Enderbury Island

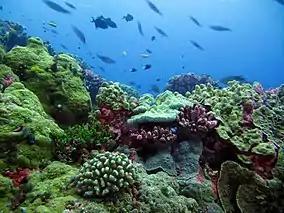
Corals reefs on Enderbury (part of the Phoenix Islands Protected Area), represent what a reef might have looked like one thousand years ago. Image courtesy of Dr. Randi Rotjan, New England Aquarium

The 2000 surveys (Obura, et al.) identified that sites on the reef averaged 20–25% Live Coral Cover. The dominance of encrusting/submassive corals at the windward site and the few large coral colonies and many small ones were seen, indicating frequent breakage preventing growth to large size, with continual breakage of branching and plating forms. Damage to branching and plating forms was as the result of wave energy on the southern, eastern and northern reefs of the islands, which create coral rubble at the base of the reef. The most abundant coral species at Enderbury were: "Pavona maldivensis", "Leptastrea purpurea", "Goniastrea stelligera", "Favites pentagona", "Pocillopora verrucosa", "Porites lutea", "Pavona minuta", "Pavona clavus" and "Pavona varians".